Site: brandenburg
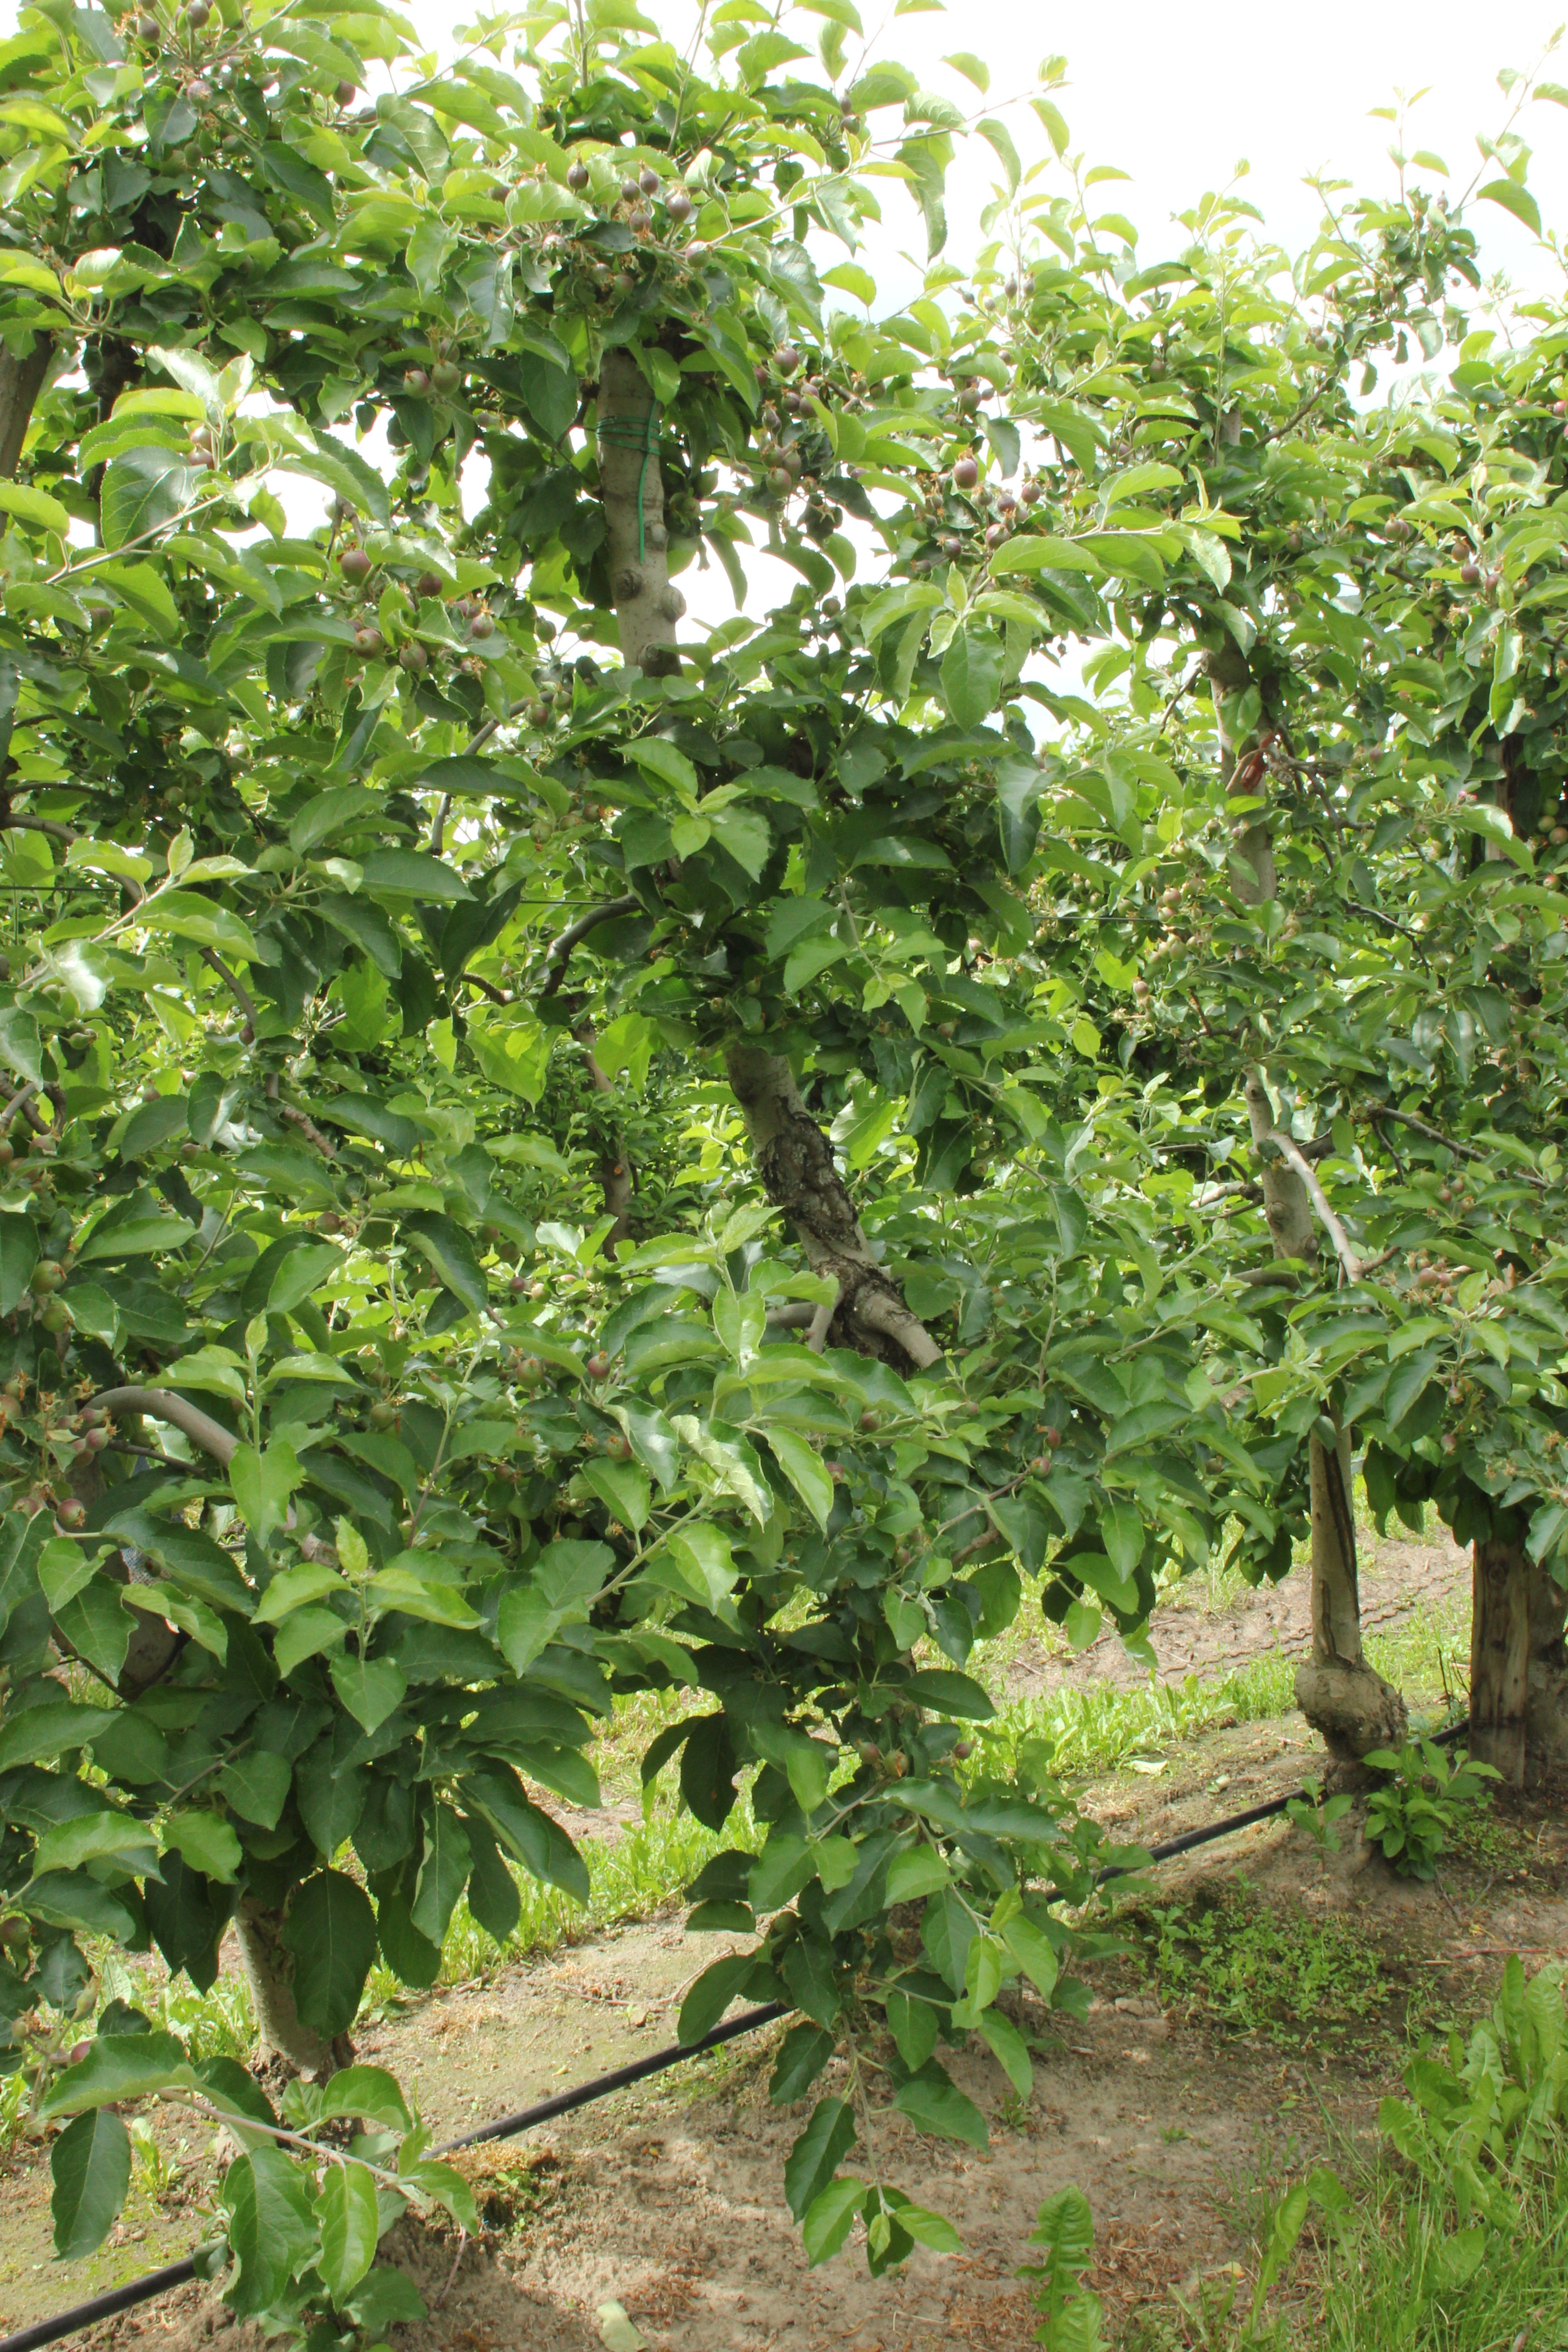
Growth stage (BBCH 72): Development of fruit